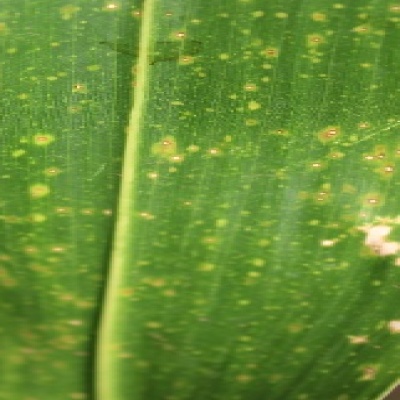
Label: Corn_(Maize)___Leaf_Spot